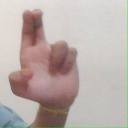
अक्षर: आ